Tregothnan

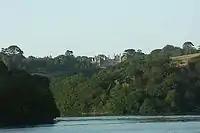
Tregothnan House, above an inlet of the Carrick Roads, at the southern end of which is the port-town of Falmouth

Tregothnan is a country house and estate near the village of St Michael Penkivel, southeast of Truro, Cornwall, England, which has for many centuries been a possession of the Boscawens.